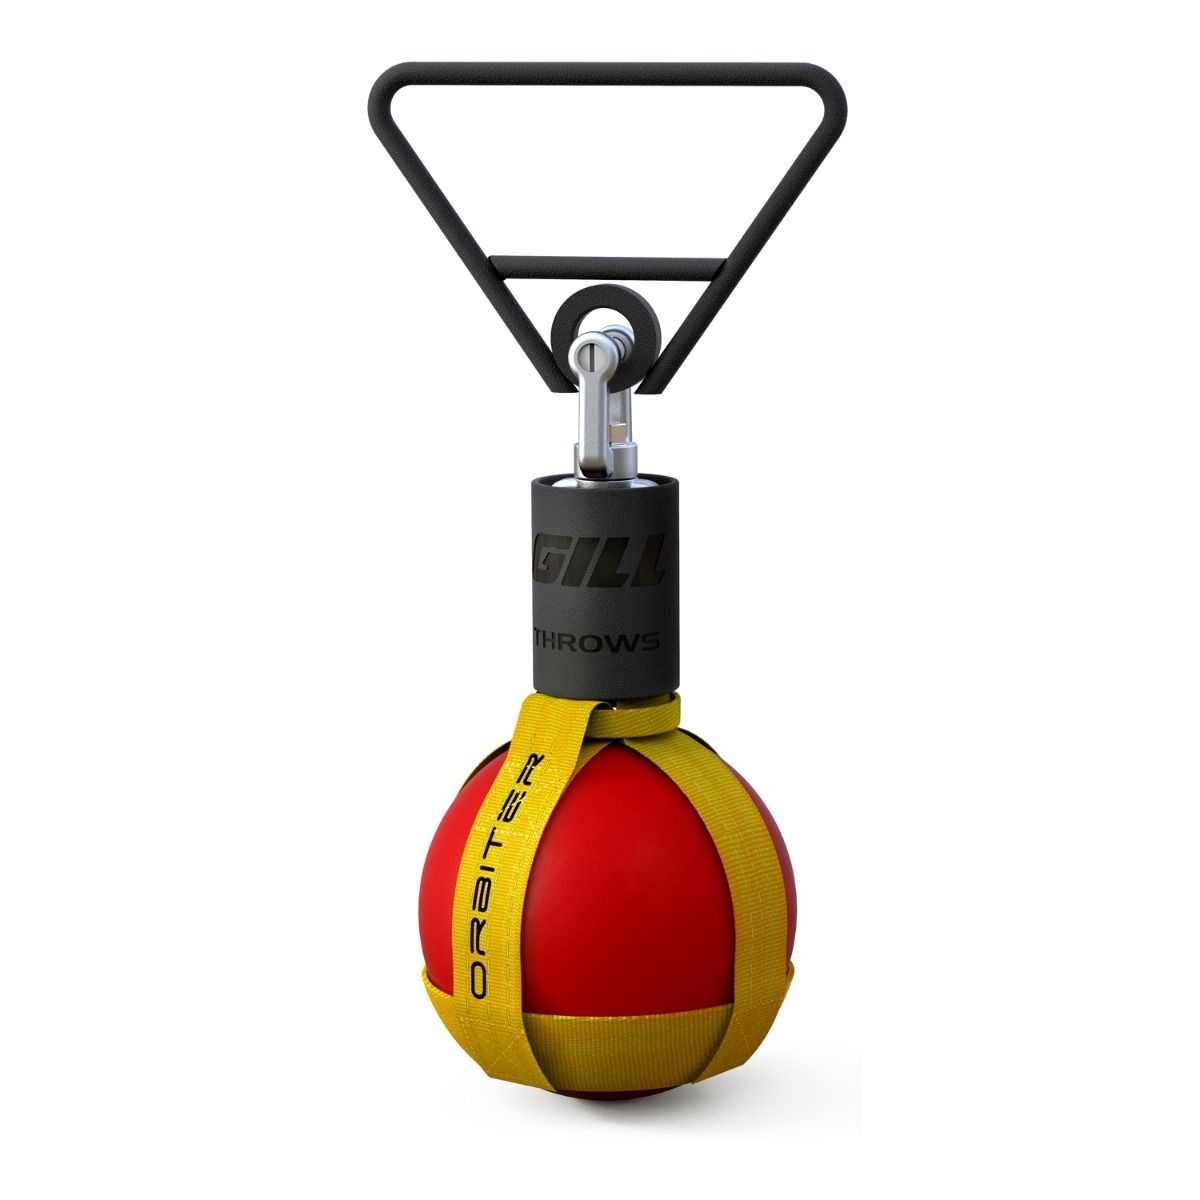
Gill Athletics Lead Orbiter Indoor Throwing Weights
Gill Athletics Lead Orbiter Indoor Throwing Weights Plastic injection NBR collar reduces damage potential and allows uninhibited rotation Sewn strap bag made out of double layered seatbelt polyester material Textured handle is the widest the rules allow for increased throwing performance 1 year warranty SPECS & DOWNLOADS 395030 Instructions (153.54 kB)
Brand: Gill Athletics
Category: Sporting Goods > Athletics > Track & Field > Throwing Hammers